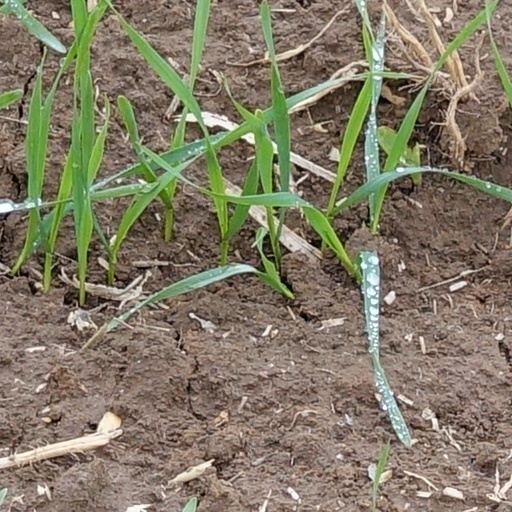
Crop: wheat